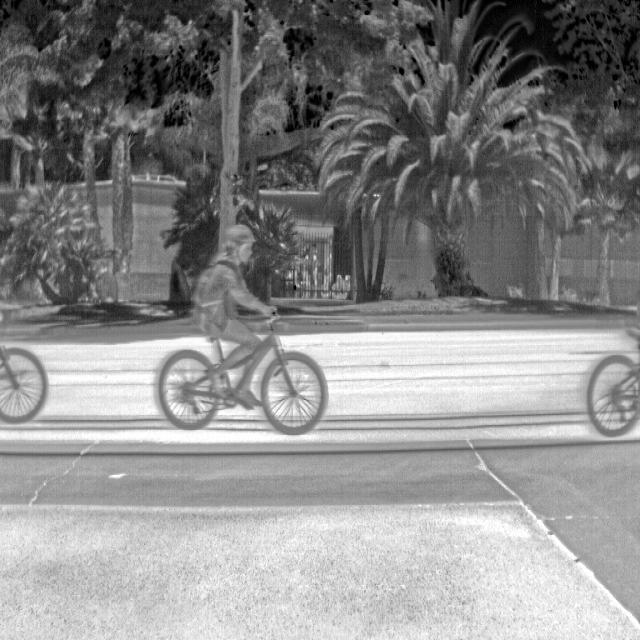
Detected objects:
label: person